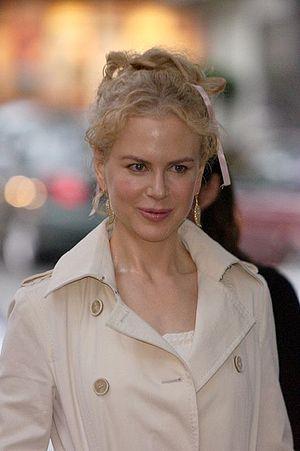
Nicole Kidman [nɪˈkoʊl ˈkɪdmən] est une actrice et productrice de cinéma australo-américaine, née le 20 juin 1967 à Honolulu.
Marisa Coulter est un personnage de fiction et l'un des personnages principaux de la trilogie À la croisée des mondes, de Philip Pullman. Bien que ce ne soit pas révélé immédiatement, elle est la mère de l'héroïne Lyra Belacqua, qu'elle a eue avec Lord Asriel.